Bookman (typeface)

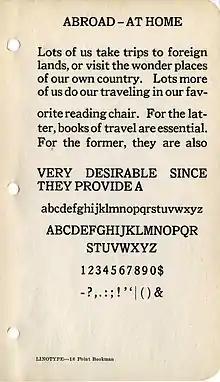
A specimen of Linotype Bookman

Bookman was popular in twentieth-century American printing for its solid colour, wide characters and legibility: one 1946 review commented that it "can stand a lot of mauling". Fine printers and those more interested in the pre-nineteenth century typefaces from which it descended, however, were less impressed by it, finding it dull for its wide, large lower-case and lack of elegance. It was most popular in the USA: by the mid-twentieth century, all the Modernised Old Styles had become almost totally eclipsed in British printing except as a backup choice, partly as a result of the dominance of the British Monotype Corporation's extremely successful and well-promoted series of book faces and Linotype's similar series. While John Betjeman liked the design for its association with hymn-books, and used it in several of his books to evoke this atmosphere, the slightly younger Philip Larkin described its use in a review of Betjeman's autobiography "Summoned By Bells" in terms suggesting that he found its use archaic and somewhat ridiculous. In 1950 Monotype's marketing manager Beatrice Warde told an audience of Canadian printers that Bookman had not "been used in England in 20 years." One 1959 British study of typefaces – albeit one connected to Monotype and carried out by the controversial Cyril Burt, later accused of fabricating research – described Monotype's Oldstyle Antique as "seldom used for ordinary book work" and treated it as a design most appropriate for books for children under 12.